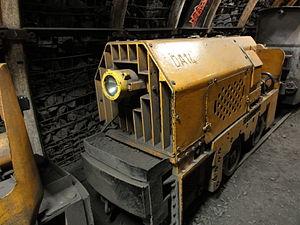
La Fosse Delloye de la Compagnie des mines d'Aniche était un charbonnage constitué de deux puits situé à Lewarde, Nord, Nord-Pas-de-Calais, France.Légende
L'histoire du bassin minier du Nord-Pas-de-Calais retrace en détail tous les faits historiques de l'exploitation de ce bassin minier, exploité intensivement pour la houille présente dans son sous-sol de la fin du XVIIᵉ siècle jusqu'à la fin du XXᵉ siècle.